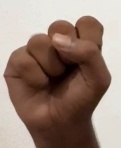
ASL sign: S